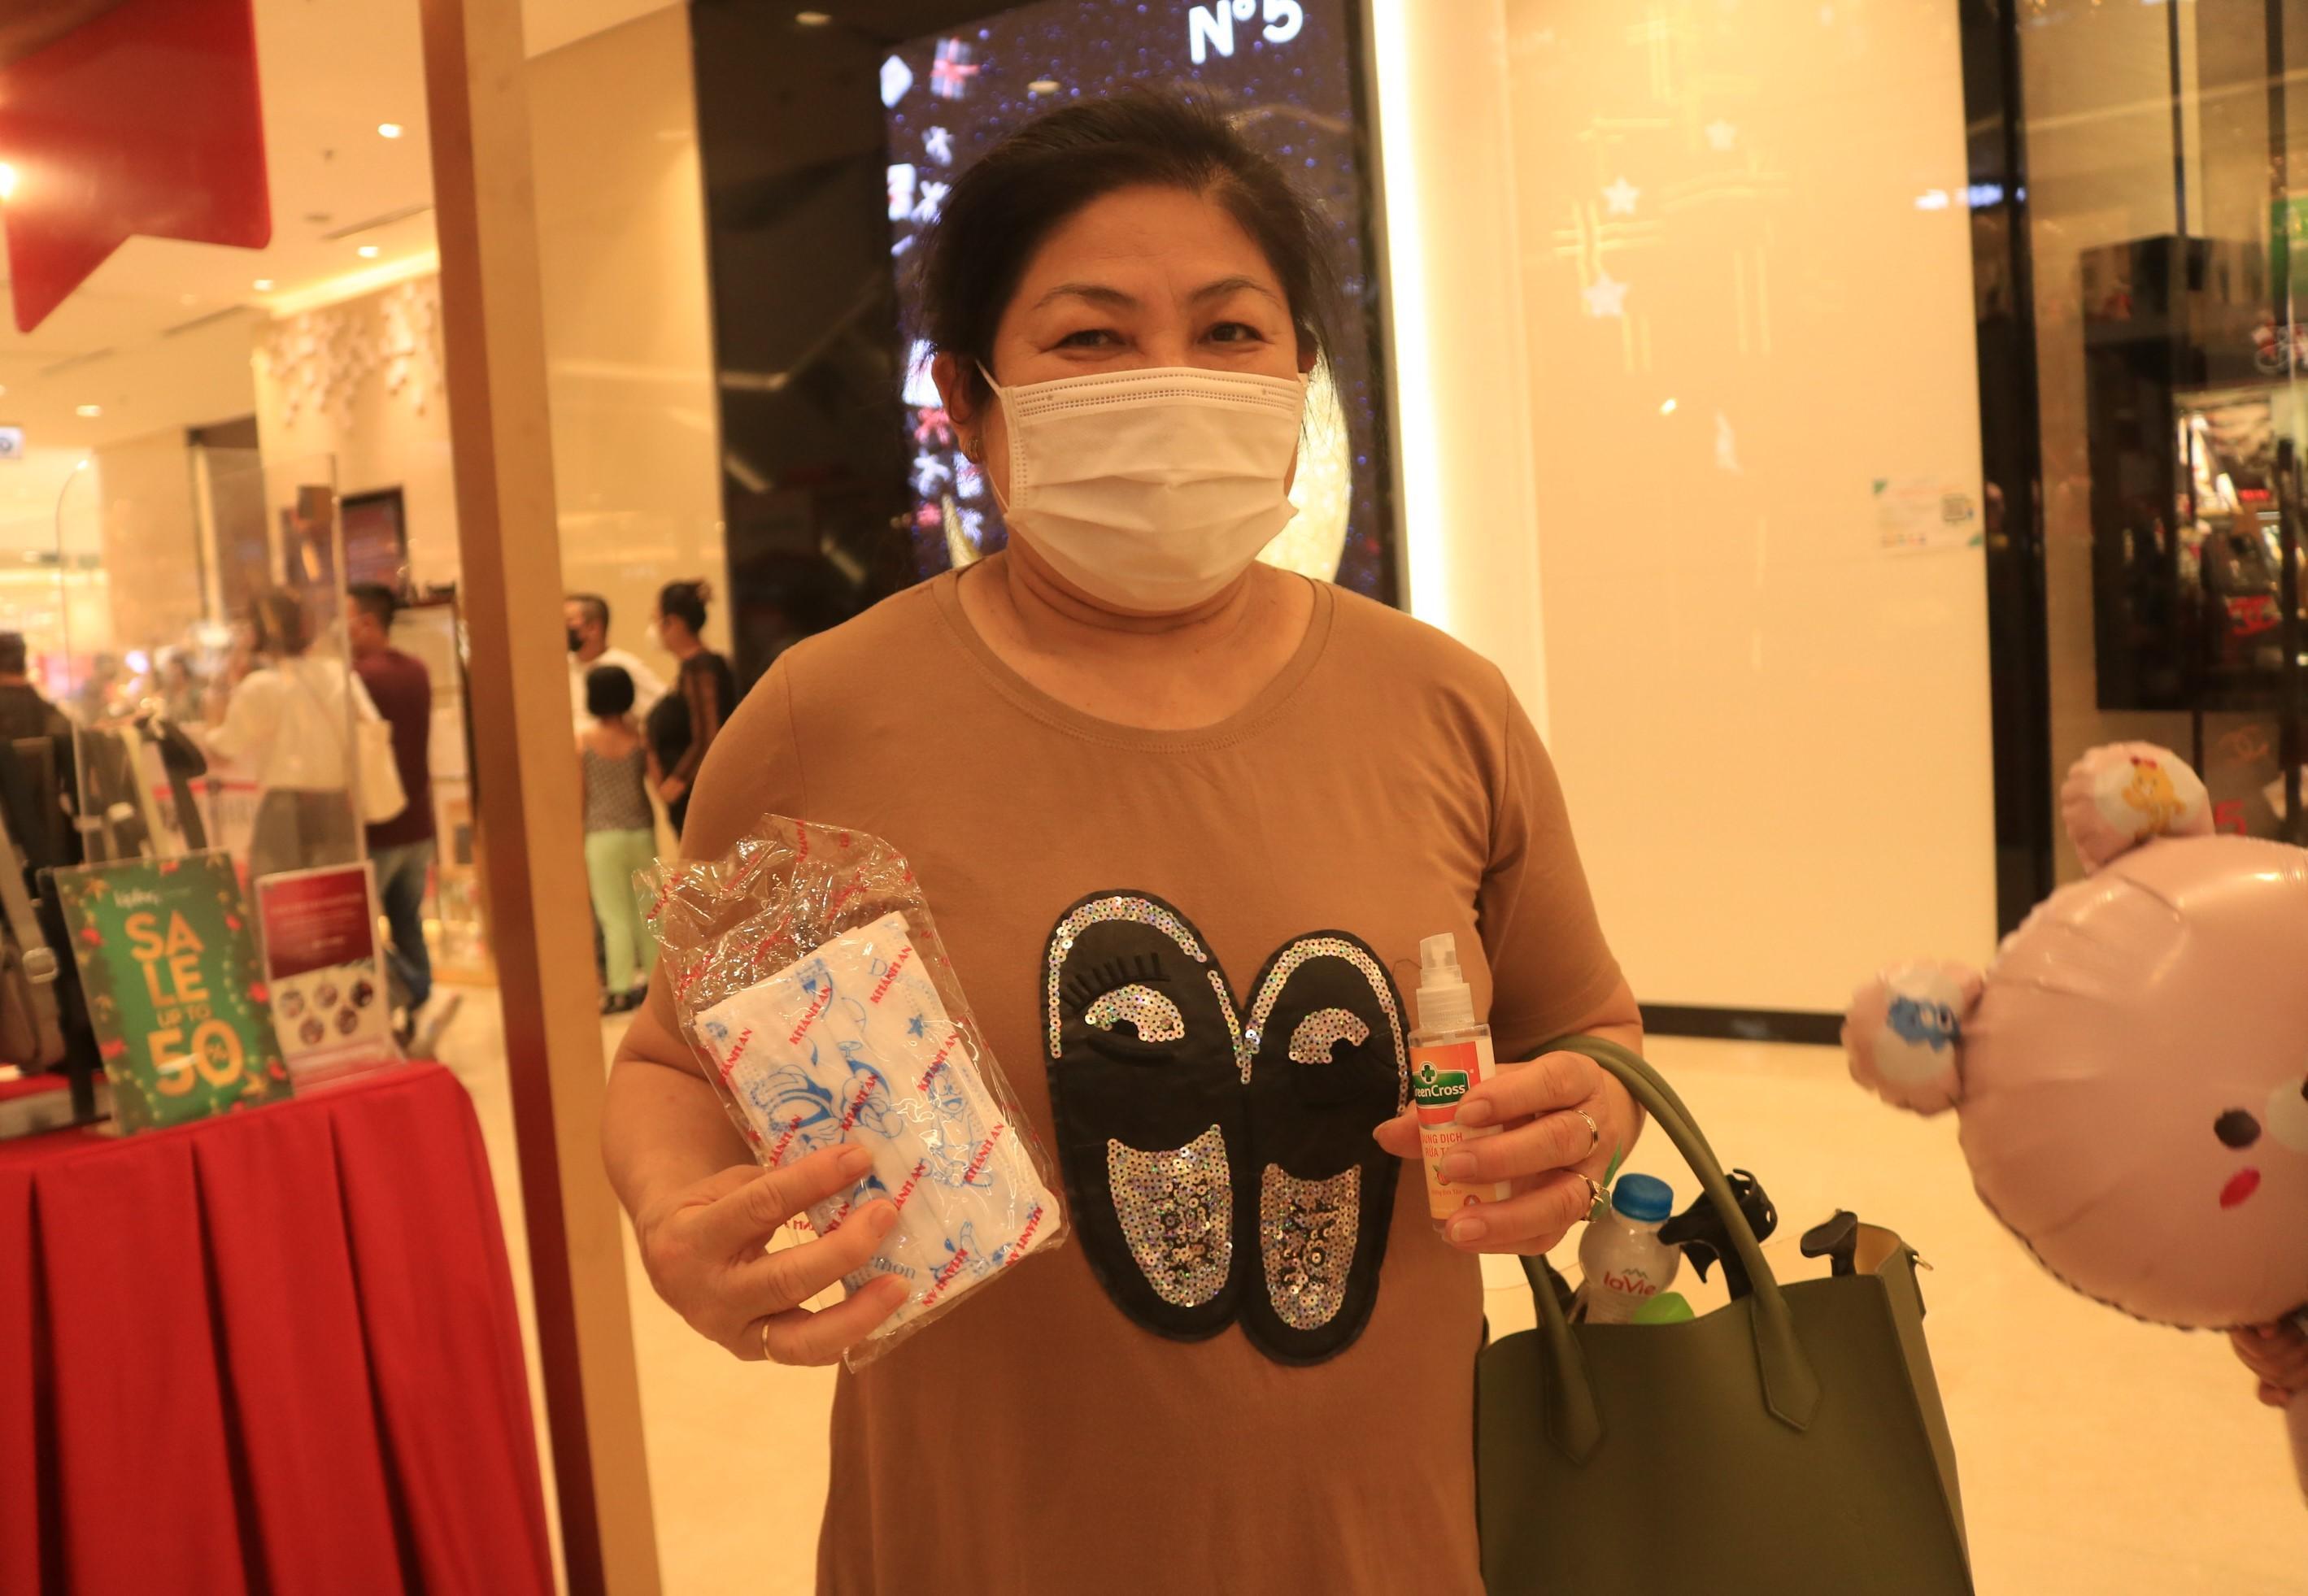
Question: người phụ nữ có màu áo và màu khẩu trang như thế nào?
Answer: áo nâu và khẩu trang trắng